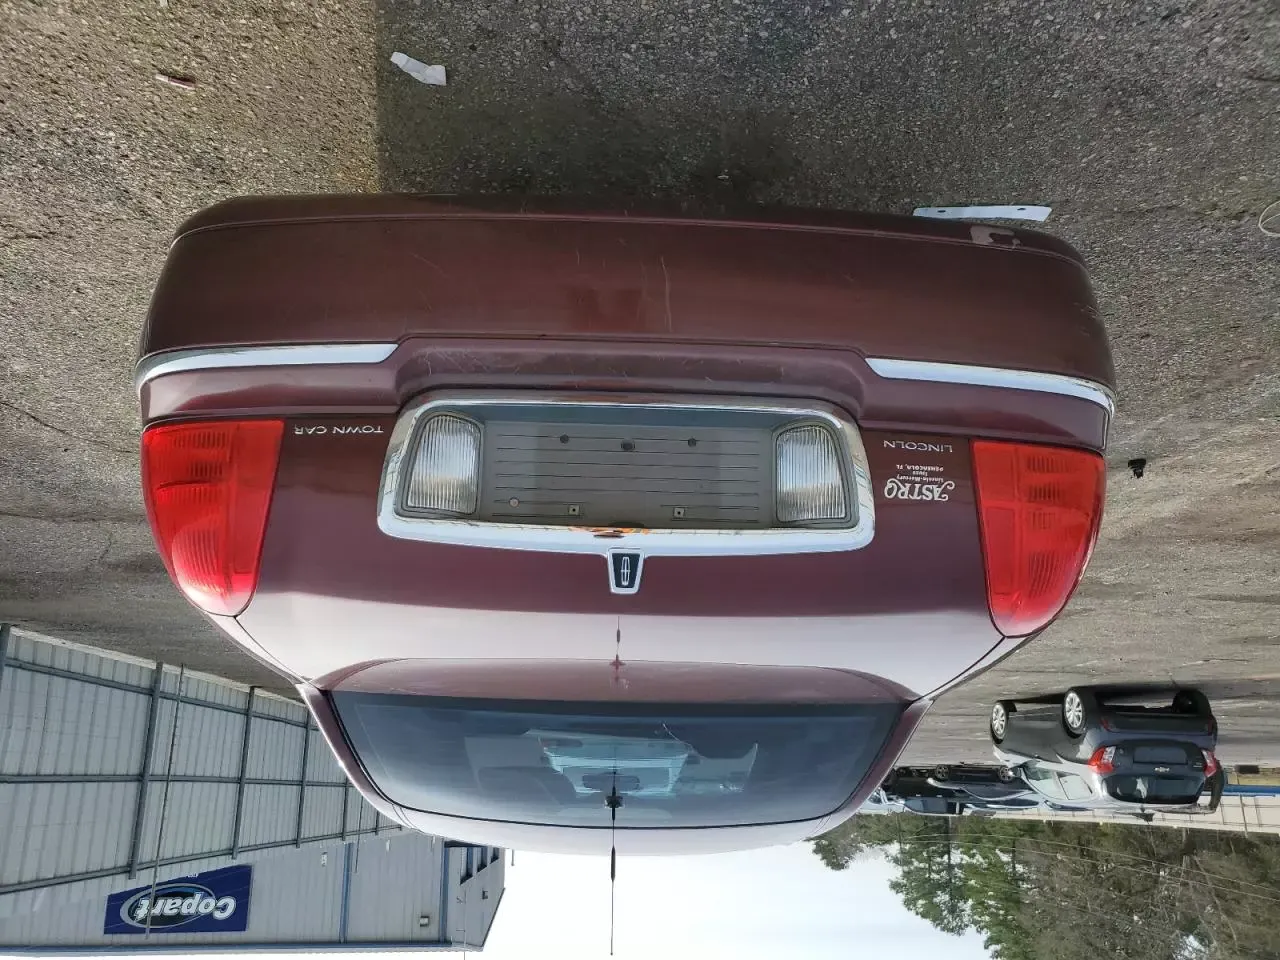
Aucun dommage détecté.
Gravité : aucun